2-6-2

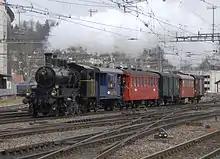
"Mostindien-Express" with tank locomotive Ec 3/5 no. 3 of the Verein Historische Mittel-Thurgau-Bahn

The first four Prairie locomotives built for the Cape Government Railways (CGR) by Neilson, Reid and Company, later designated Class 6Z on the South African Railways (SAR), were placed in service in 1901, but they displayed the Prairie's tendency to be unsteady at speed. They were therefore soon modified to a 2-6-4 Adriatic wheel arrangement.